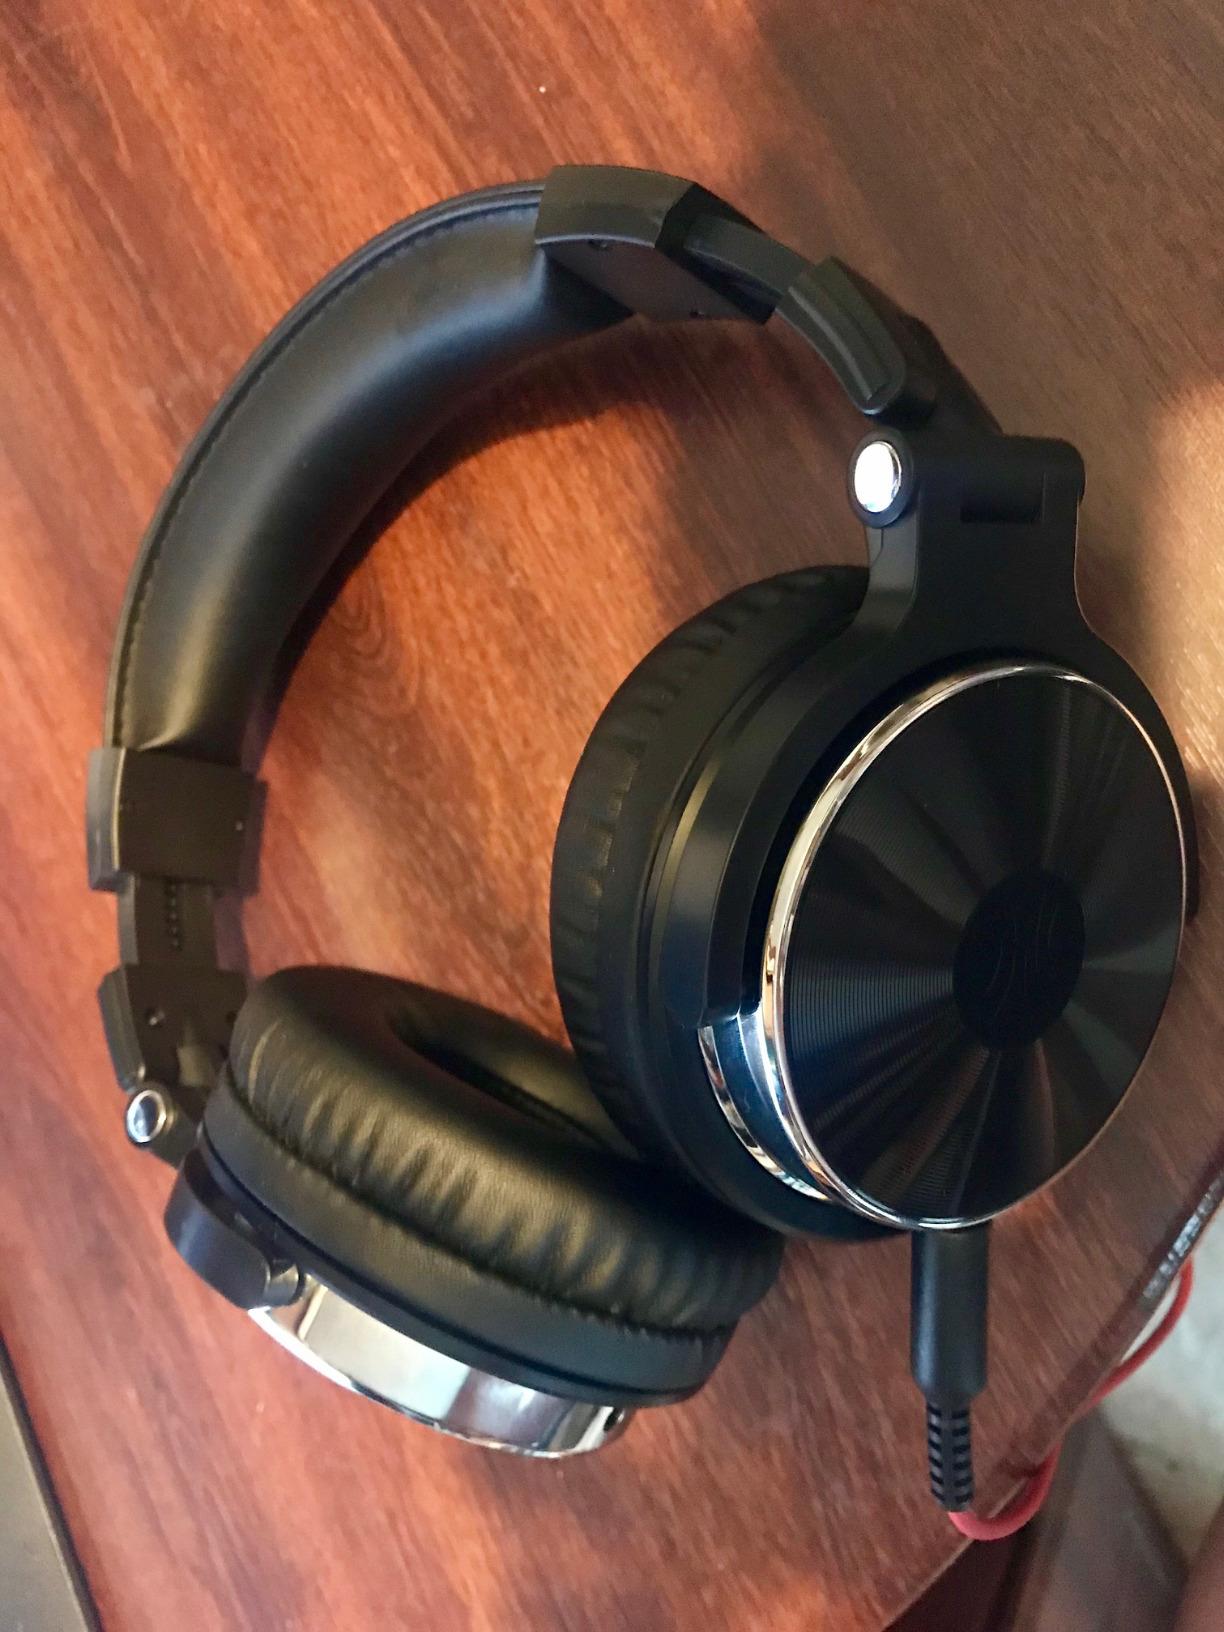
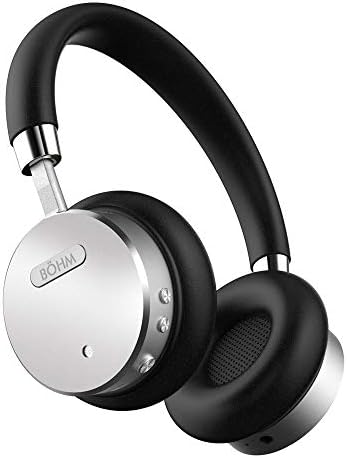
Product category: headphones
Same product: no